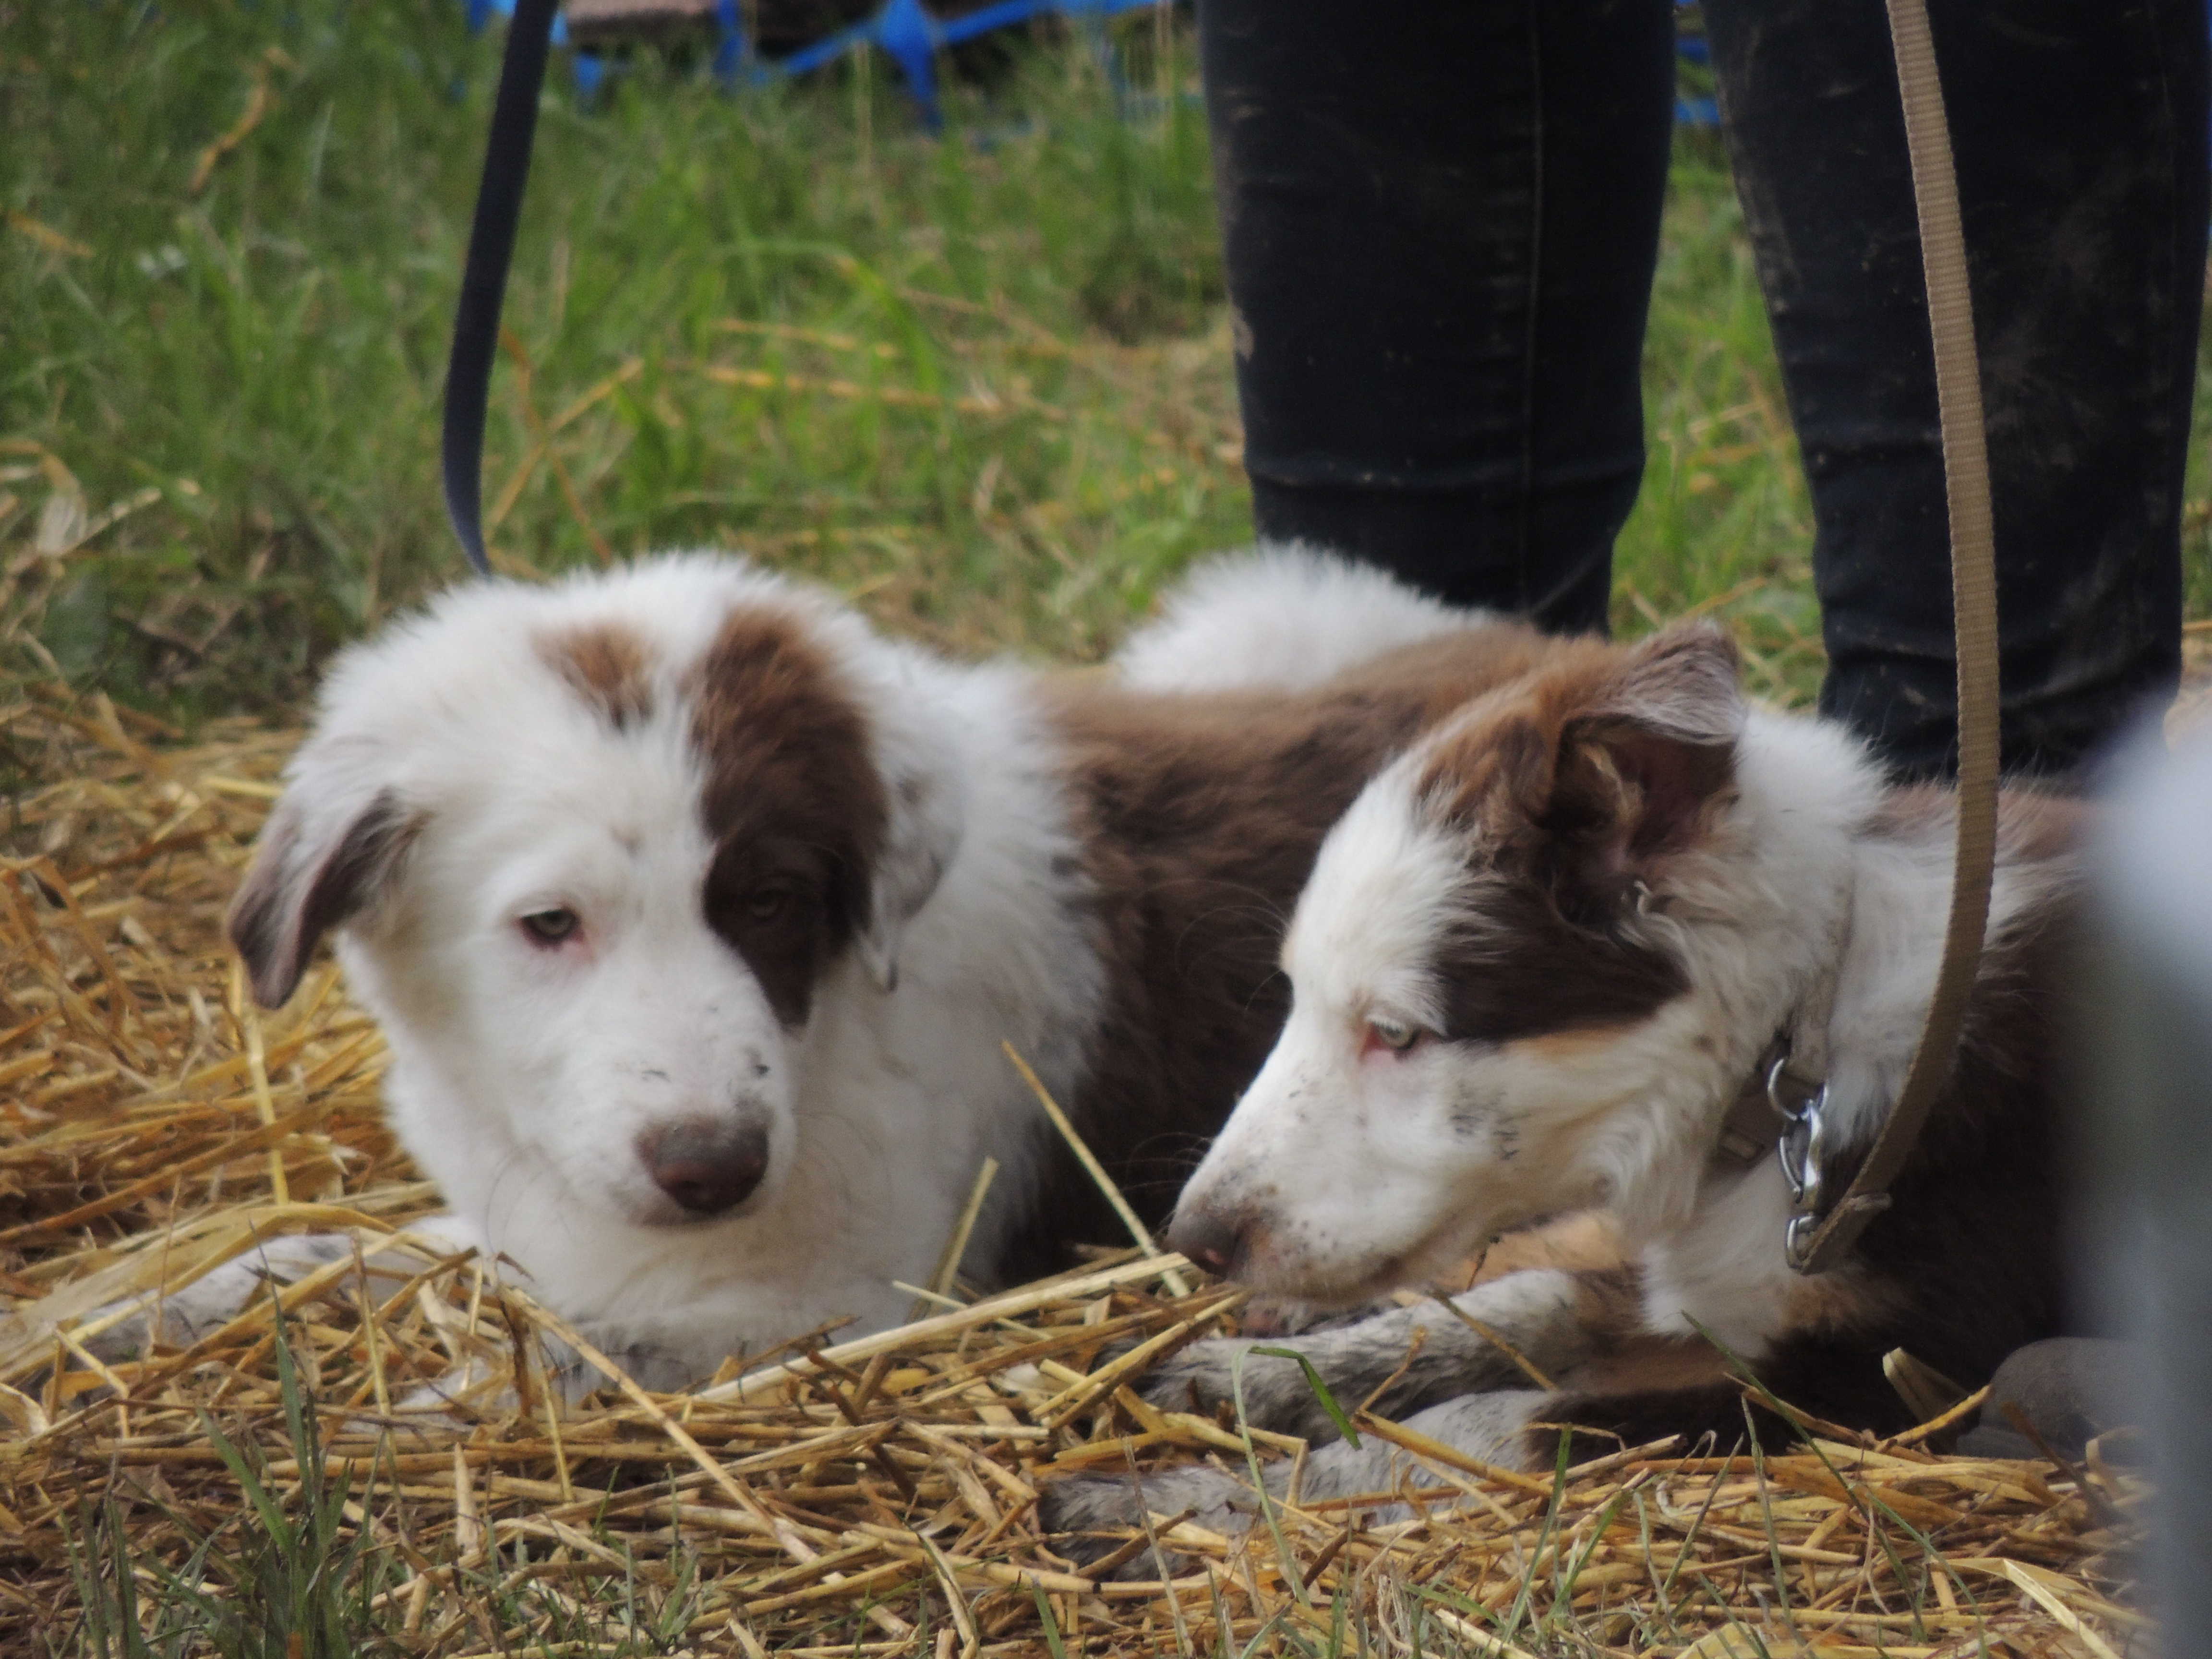
dog, collie, mammal, border collie, vertebrate, dog breed, australian shepherd, dog like mammal, miniature australian shepherd